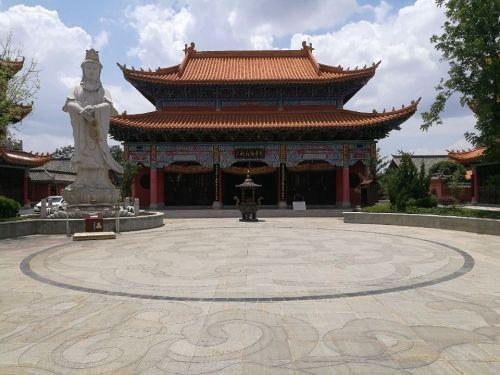
地标名称：杏林寺
所在城市：昆明市·石林彝族自治县